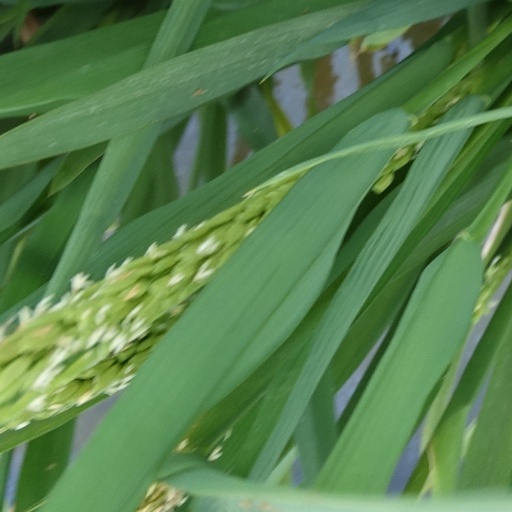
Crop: rice